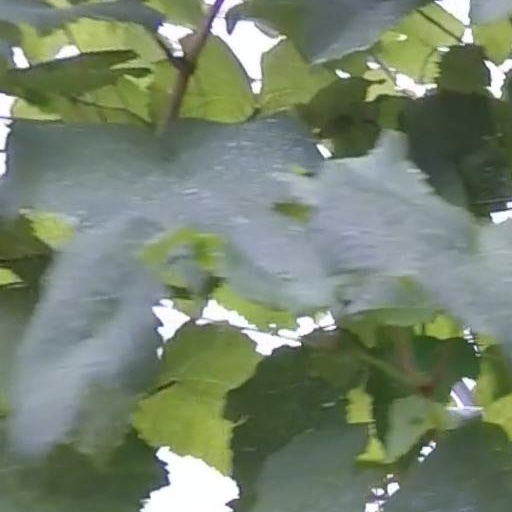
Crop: grape